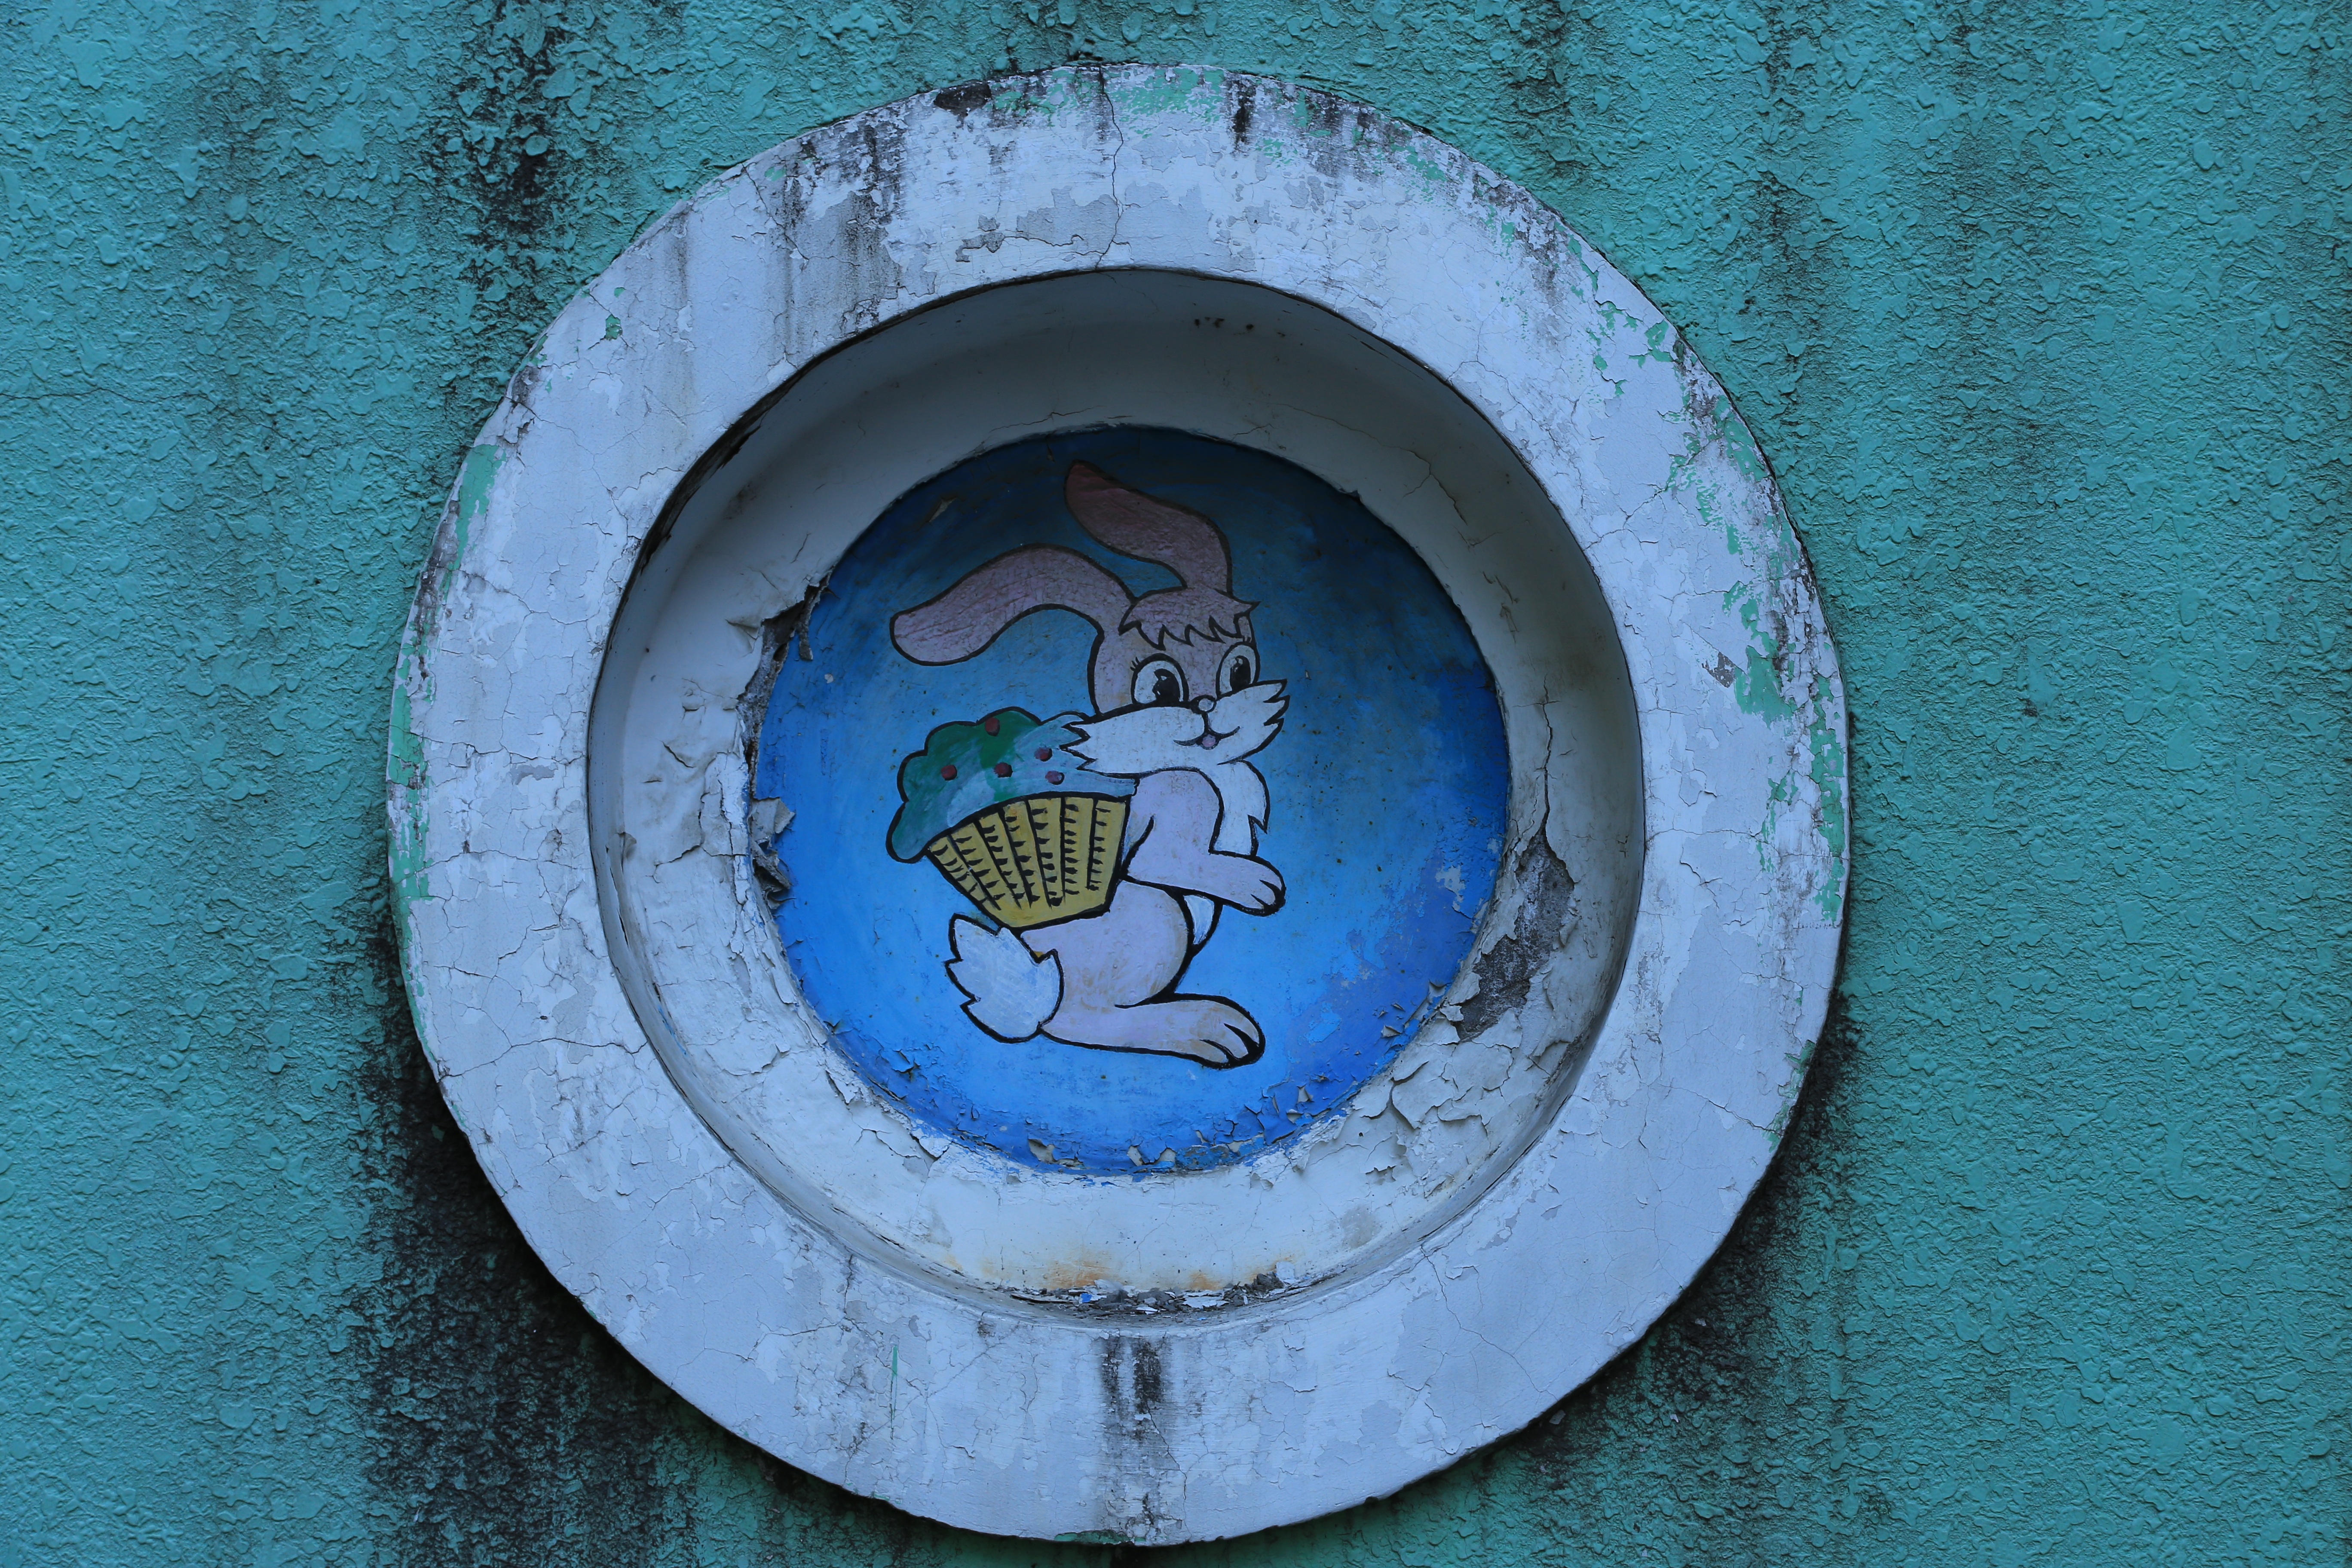
window, number, green, color, nostalgia, blue, circle, life, art, shape, nursery